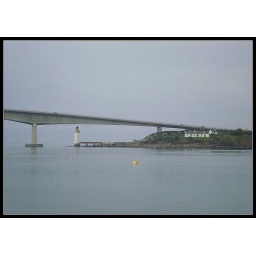
The Skye Bridge is a road bridge over Loch Alsh, connecting mainland Highland with the Isle of Skye, Scotland.